Hellraiser: Bloodline

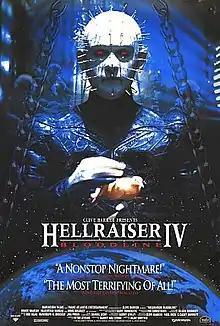
Theatrical release poster

Hellraiser: Bloodline (also known as Hellraiser IV: Bloodline) is a 1996 American science fiction horror film and the fourth installment in the "Hellraiser" series, which serves as both a prequel and a sequel. Directed by Kevin Yagher and Joe Chappelle, the film stars Doug Bradley as Pinhead, reprising his role and now the only remaining original character and cast member. It also features Bruce Ramsay, Valentina Vargas, Kim Myers and Adam Scott in his first major film role. It was the last "Hellraiser" film to be released theatrically and the last to have any major official involvement with series creator Clive Barker until the 2022 reboot.